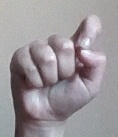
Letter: fa